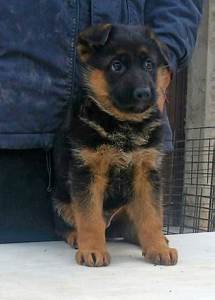
Label: cane